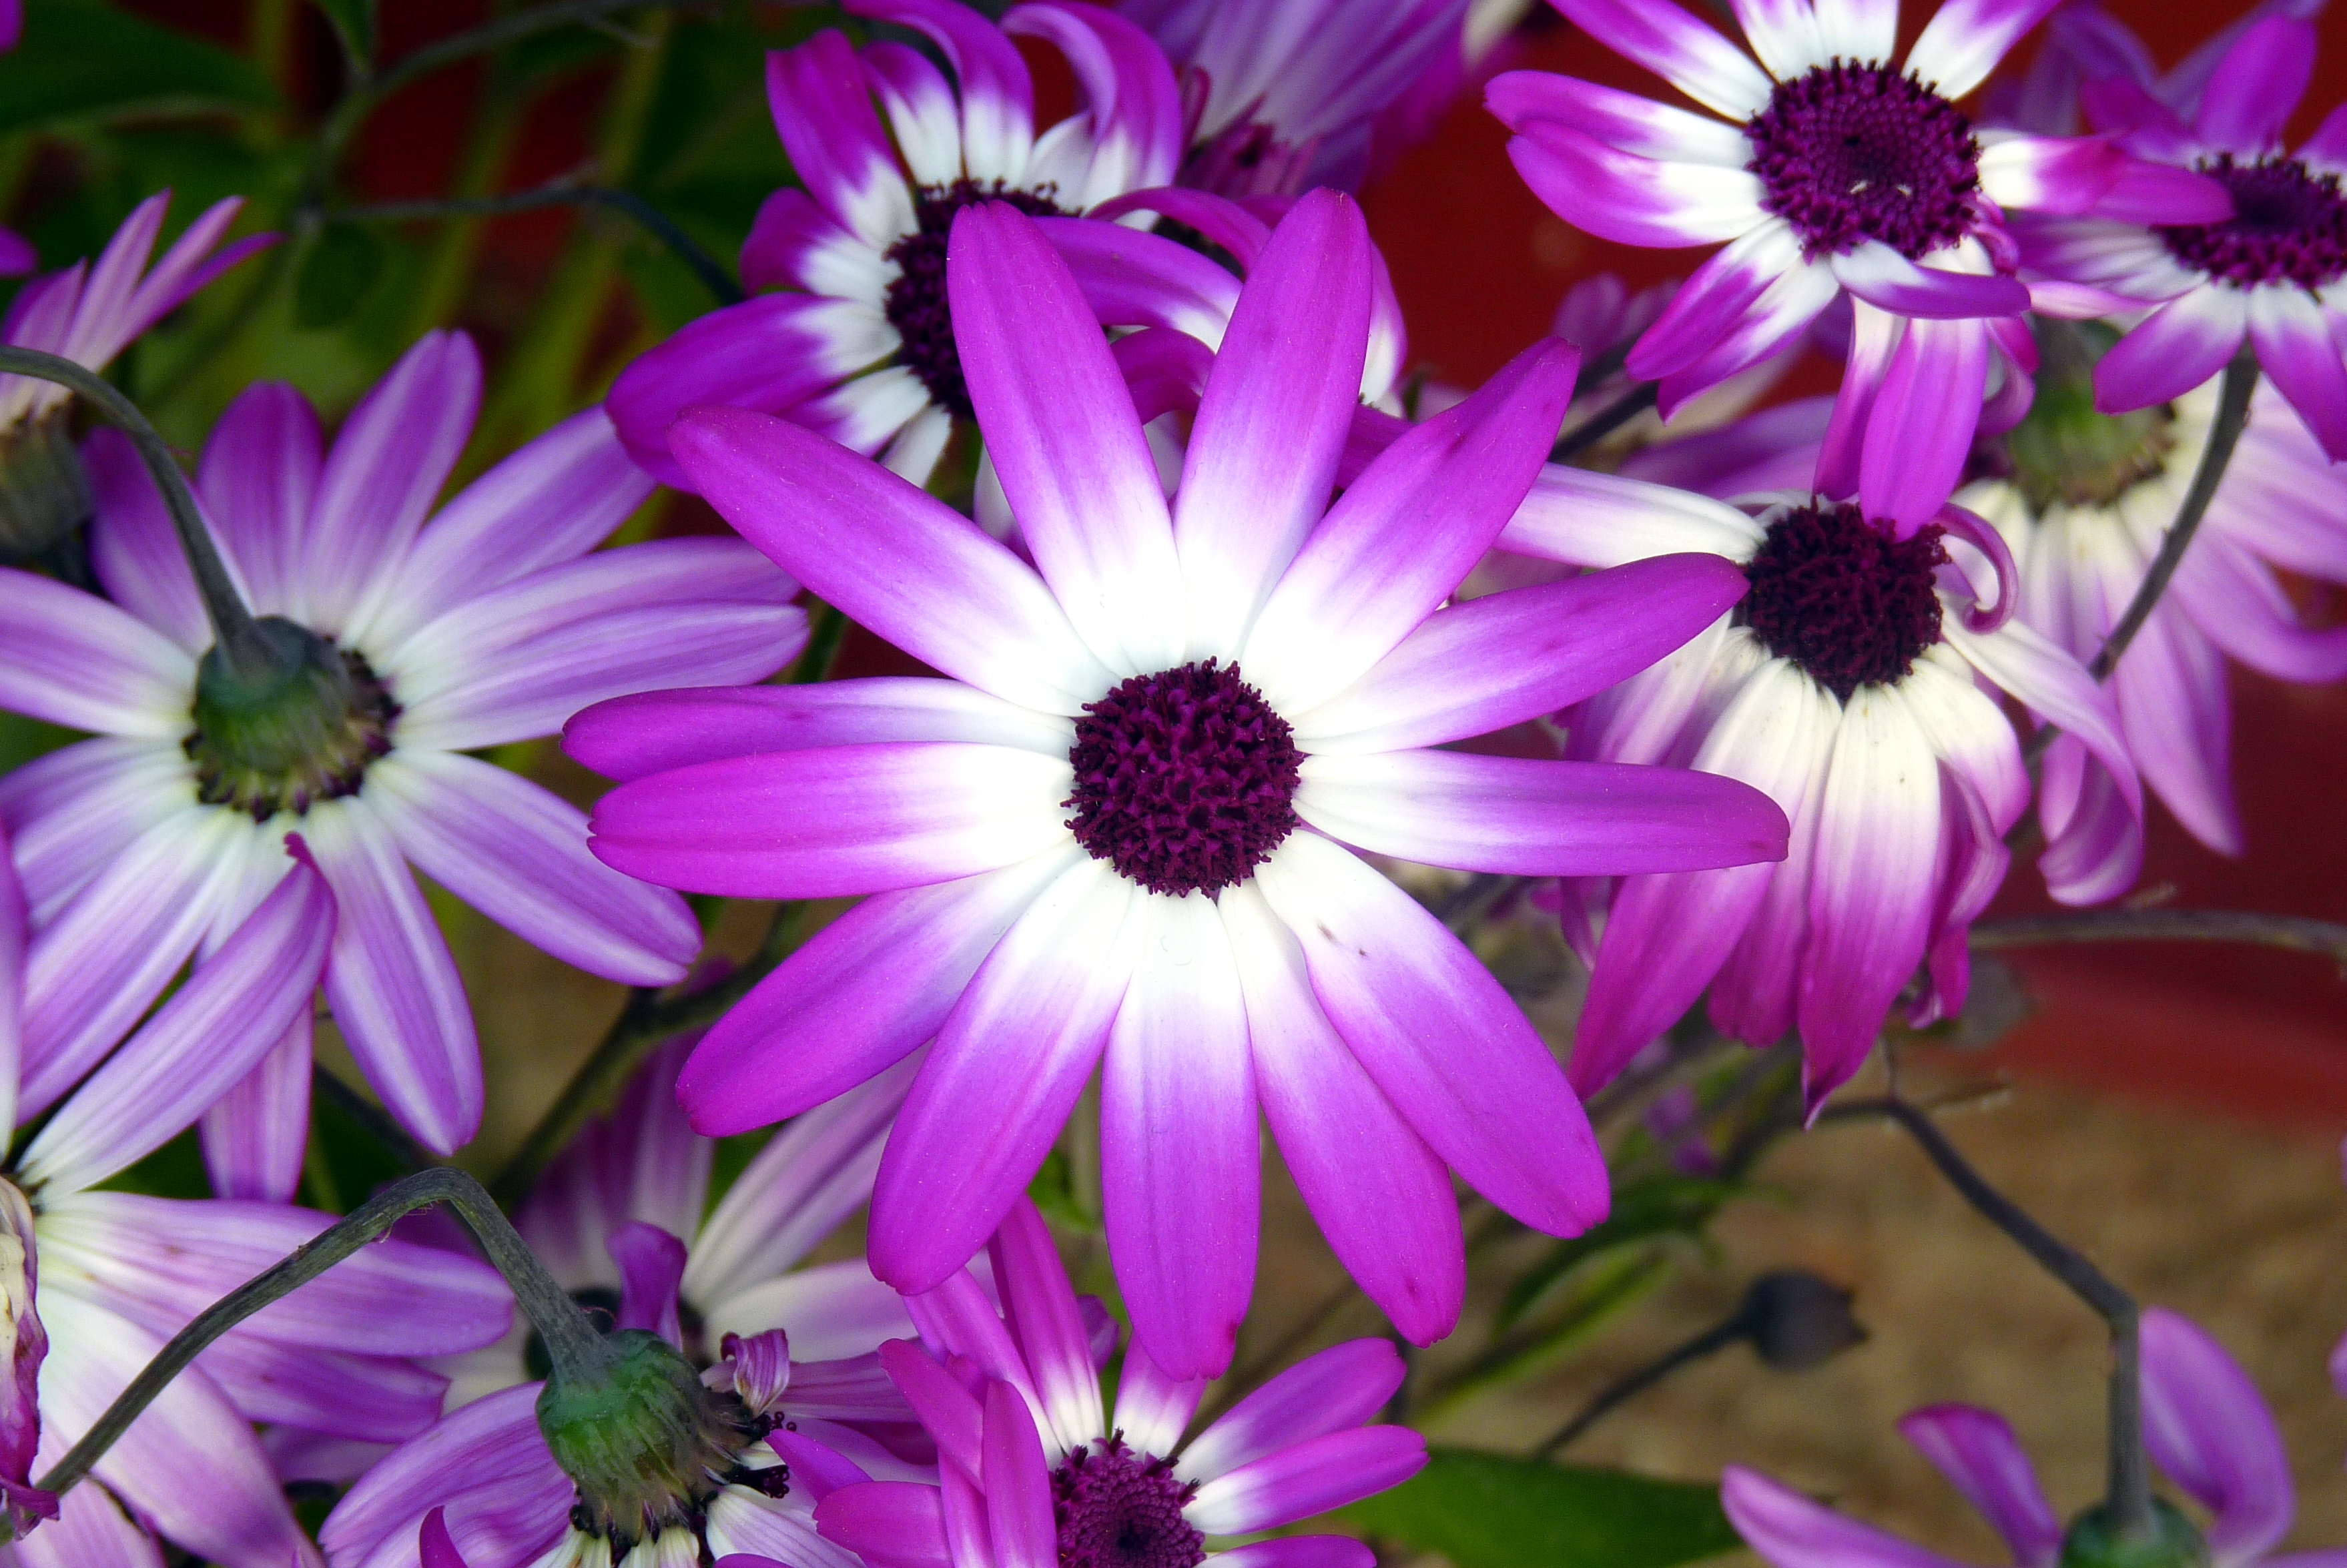
plant, flower, purple, petal, garden, flora, flowers, macro photography, flowering plant, daisy family, annual plant, land plant, dorotheanthus bellidiformis